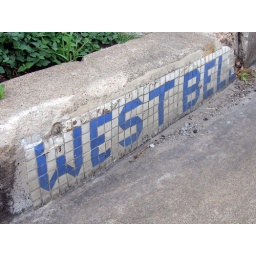
The old tiled curb sign on the street where we lived in Houston.